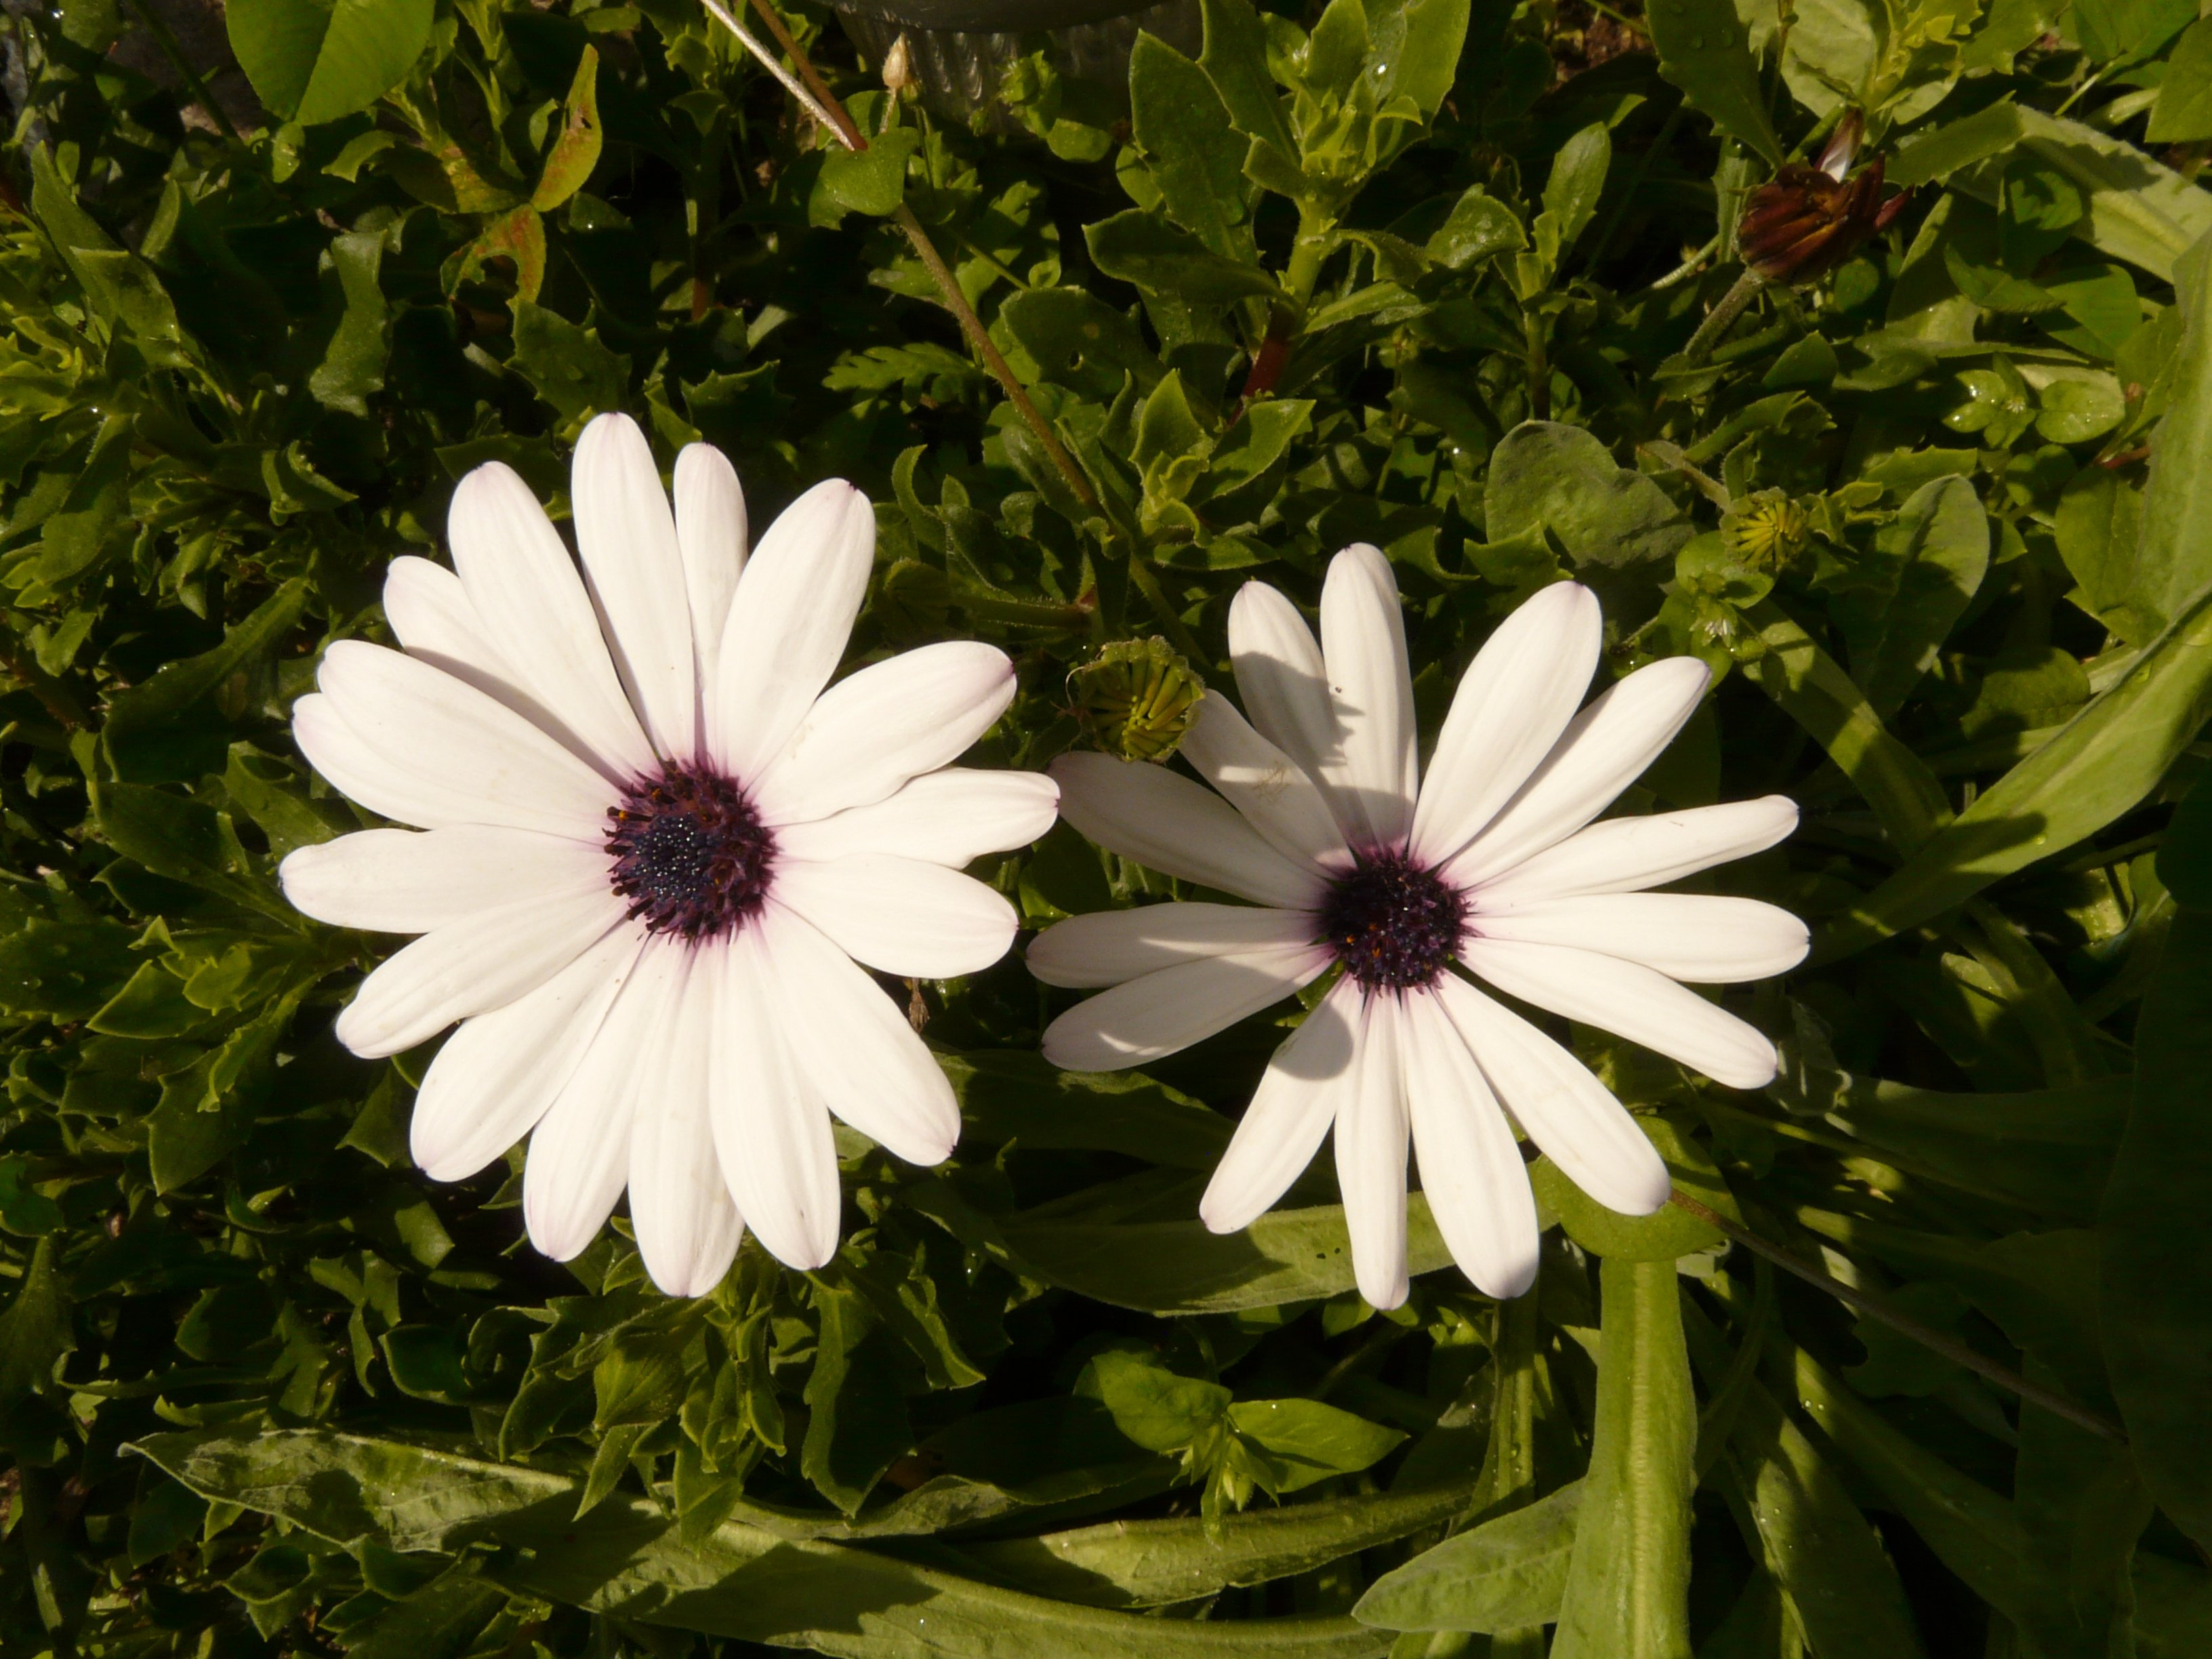
nature, blossom, plant, white, flower, petal, bloom, daisy, botany, flora, wildflower, flowering plant, daisy family, oxeye daisy, annual plant, land plant, marguerite daisy, garden cosmos, chrysanths